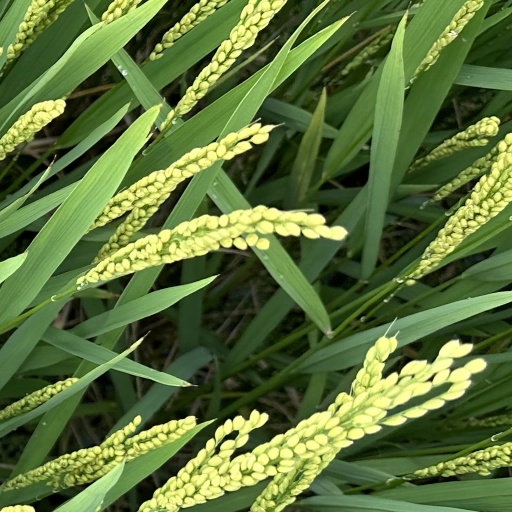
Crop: rice